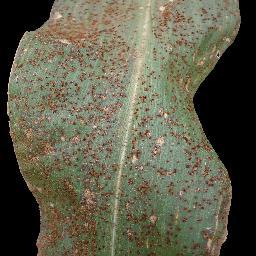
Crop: corn
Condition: (maize)_common_rust